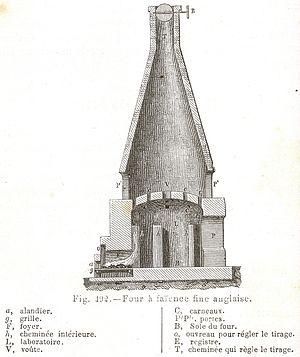
Four à faïence fine anglaise. Image scannée dans
Le prieuré de Vausse est situé dans la forêt Saint-Jean, sur la commune de Châtel-Gérard.